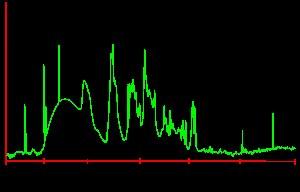
Un tube fluorescent est une lampe électrique de forme tubulaire, de la famille des lampes à décharge à basse pression. Il contient du mercure à l'état gazeux, dont les atomes sont ionisés sous l'effet d'un courant électrique appliqué entre les électrodes placées à chaque extrémité du tube ; ils émettent alors par luminescence un rayonnement essentiellement ultraviolet, qui est converti en lumière visible par la poudre fluorescente déposée sur les parois du tube. La couleur de la lumière émise dépend de la nature de la poudre fluorescente utilisée.